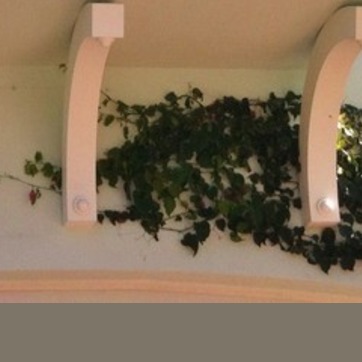
Material: foliage